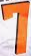
Number: 7